Out in the Open (film)

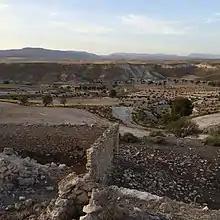
The film displays the Granadan highlands as backdrop.

Adapted by Daniel Remón, Pablo Remón and Benito Zambrano, the screenplay is based on the 2013 novel "Intemperie" by Jesús Carrasco.